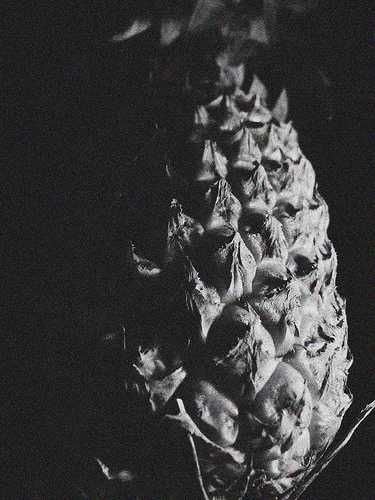
Label: Pineapple